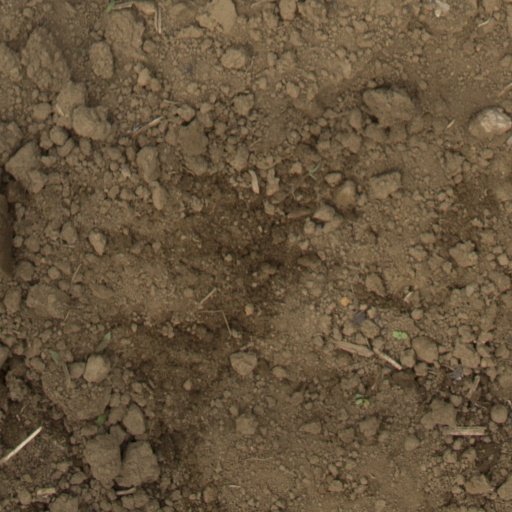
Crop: Jerusalem artichoke